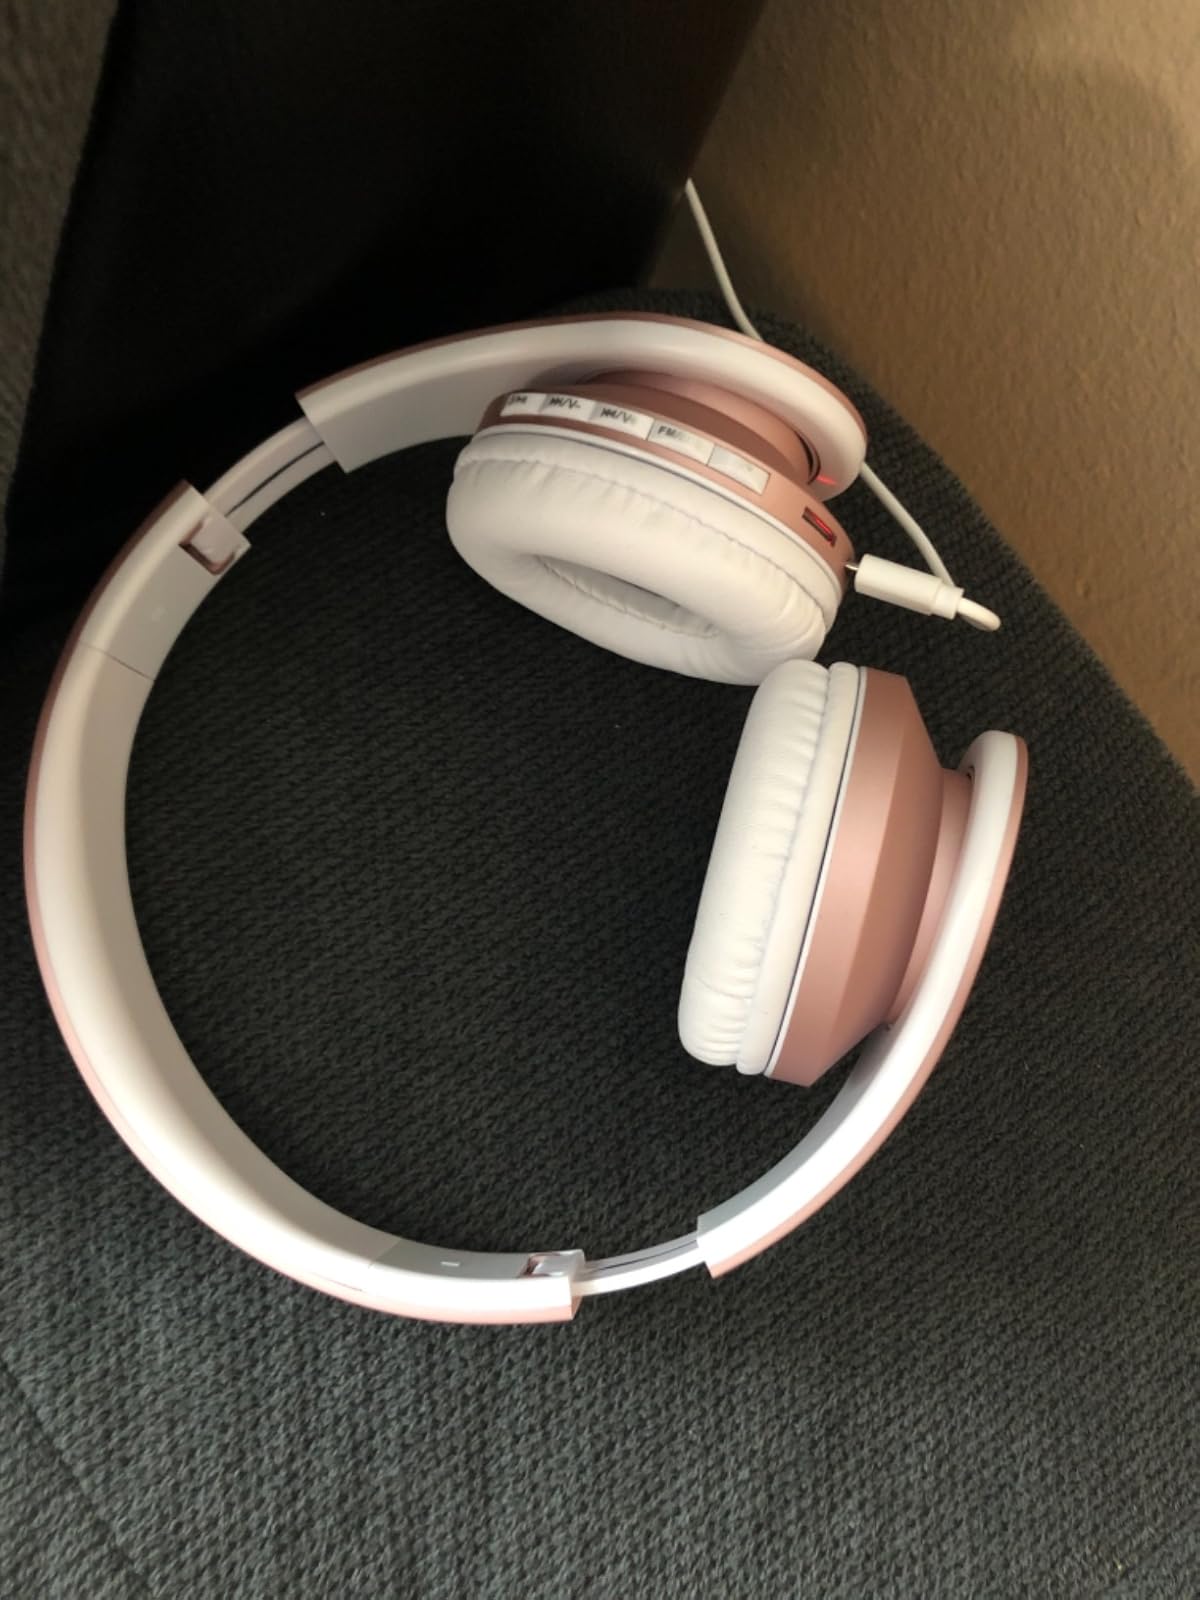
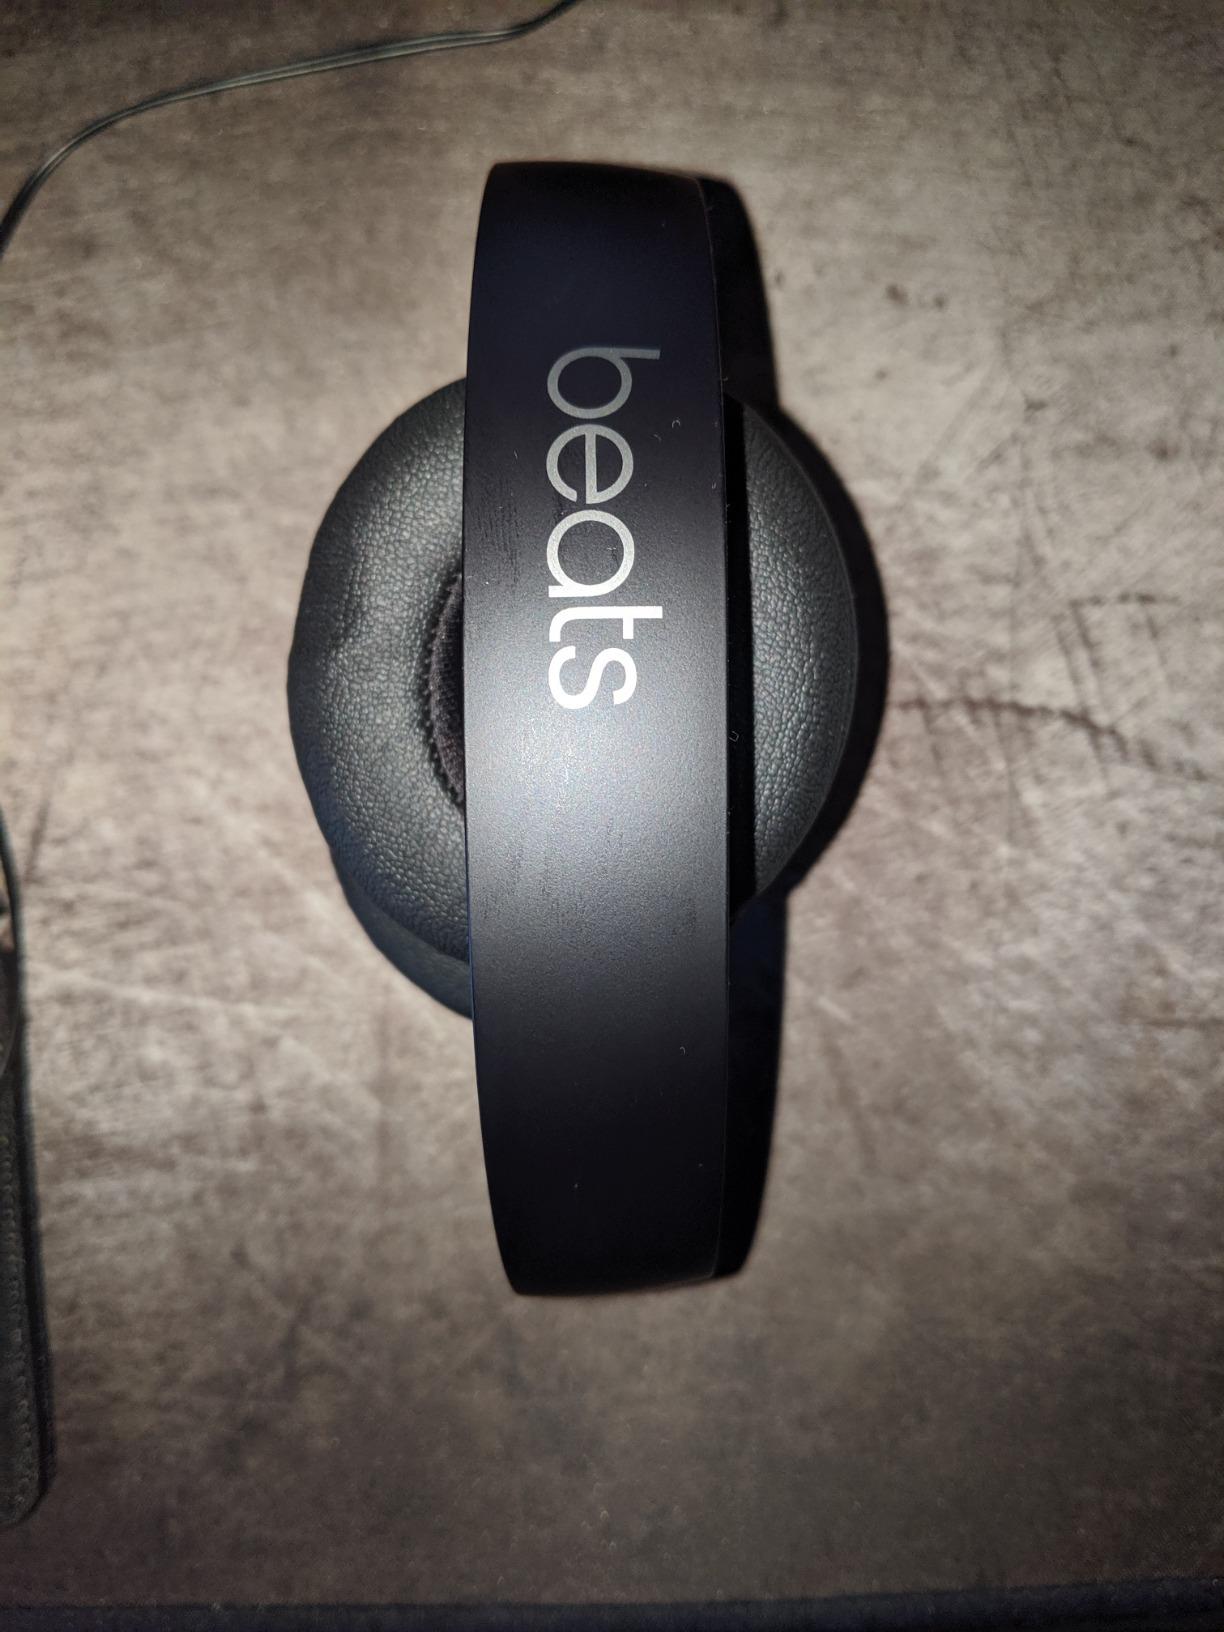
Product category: headphones
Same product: no